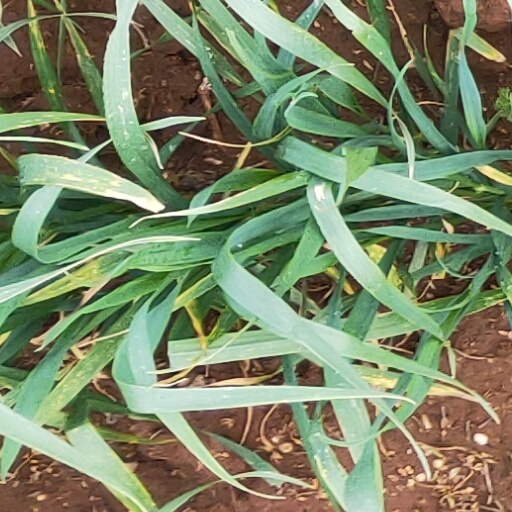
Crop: wheat